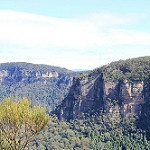
Label: mountain